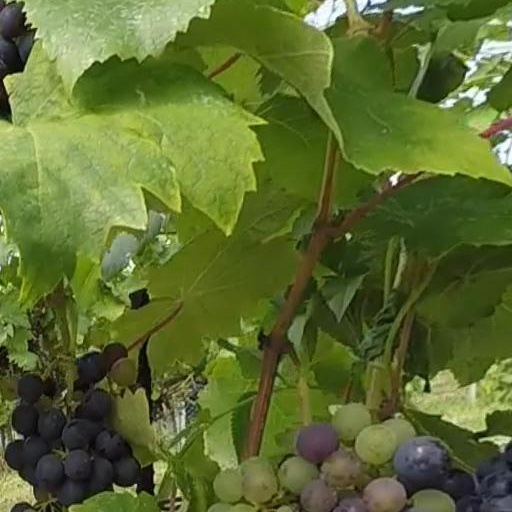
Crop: grape